Kiss (band)

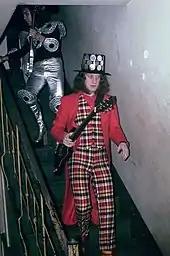
English glam rock band Slade (pictured in 1973) was among the band's influences.

On November 14, 2019, the band announced that its Australia and New Zealand shows on its final tour had been canceled due to Stanley's health issues, and stated: "Doctor's orders ultimately have taken precedence and finally we now find ourselves with no choice but to surrender". In December 2019, X Japan's Yoshiki joined the band in Tokyo and Osaka on their Japan leg to perform "Beth" on piano and "Rock and Roll All Nite" on drums. They would later collaborate on a televised New Year's Eve performance in Japan, performing "Rock and Roll All Nite" under the combined name "YoshiKiss".